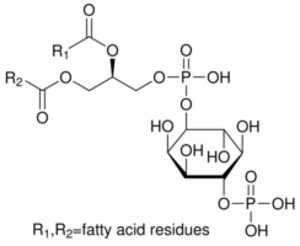
Structure du phosphatidylinositol-4-phosphate.
Un phosphatidylinositol-4-phosphate est l'une des sept classes de phosphoinositides des membranes cellulaires des eucaryotes, c'est-à-dire un dérivé phosphorylé de phosphatidylinositols. Ces composés sont des précurseurs biochimiques des phosphatidylinositol-4,5-bisphosphates.